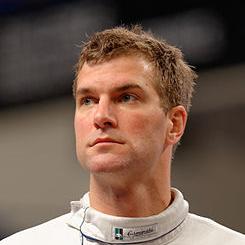
Age: 31